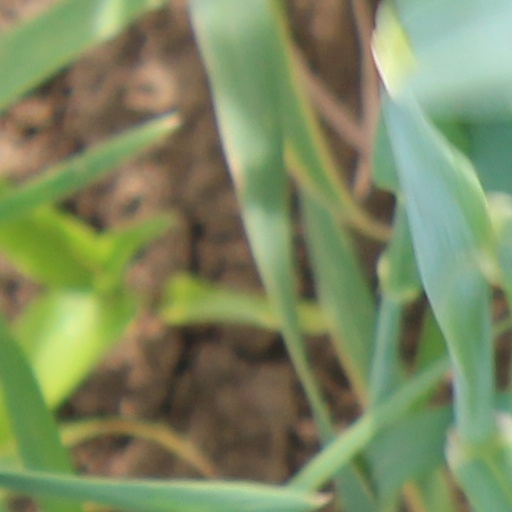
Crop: wheat